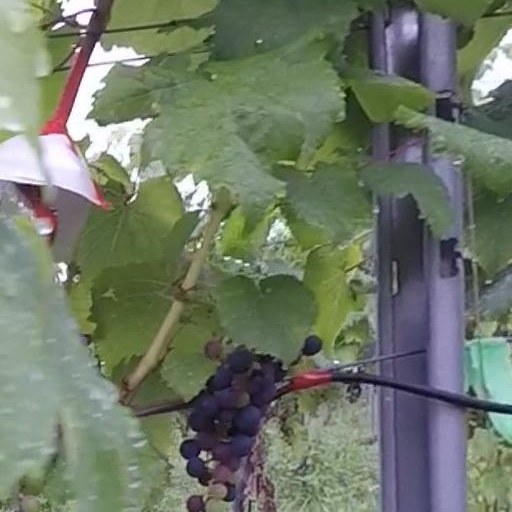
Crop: grape